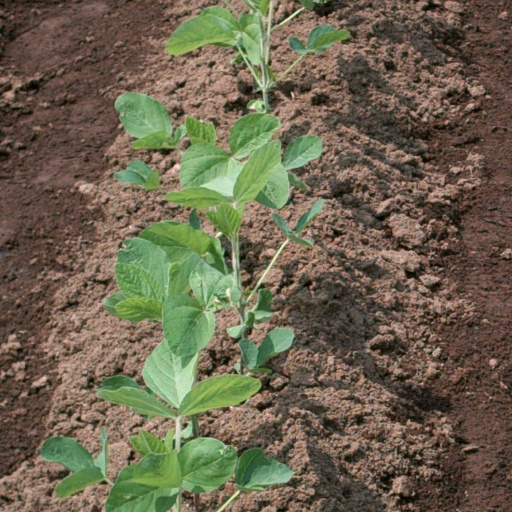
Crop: soybean